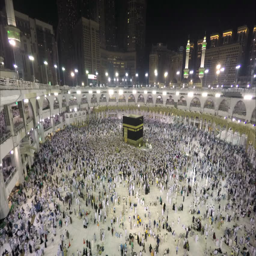
time lapse video of pilgrims circling around islamic place of worship at night during religious practice inside islamic structure